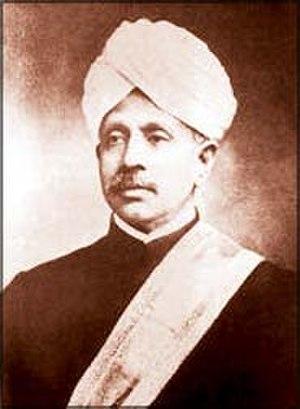
Ponnambalam Arunachalam était un homme politique et administrateur ceylanais. Il était le frère de Ponnambalam Ramanathan.